Church of the Good Death

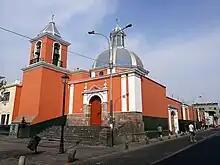
The church in 2017

The Church and Convent of the Good Death, also known as the Church of Saint Camillus, after the order's founder, is a Catholic church and convent in the colonial area of the neighbourhood of Barrios Altos in Lima, Peru. The current temple was built at the end of the 19th century and is dedicated to Our Lady of the Good Death. It is located at the crossroads of the Áncash and Paruro streets, and is diagonal to the Trinitarian Church of Lima.